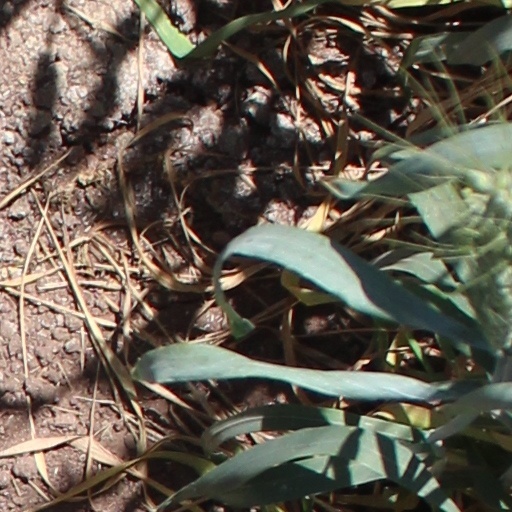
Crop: wheat